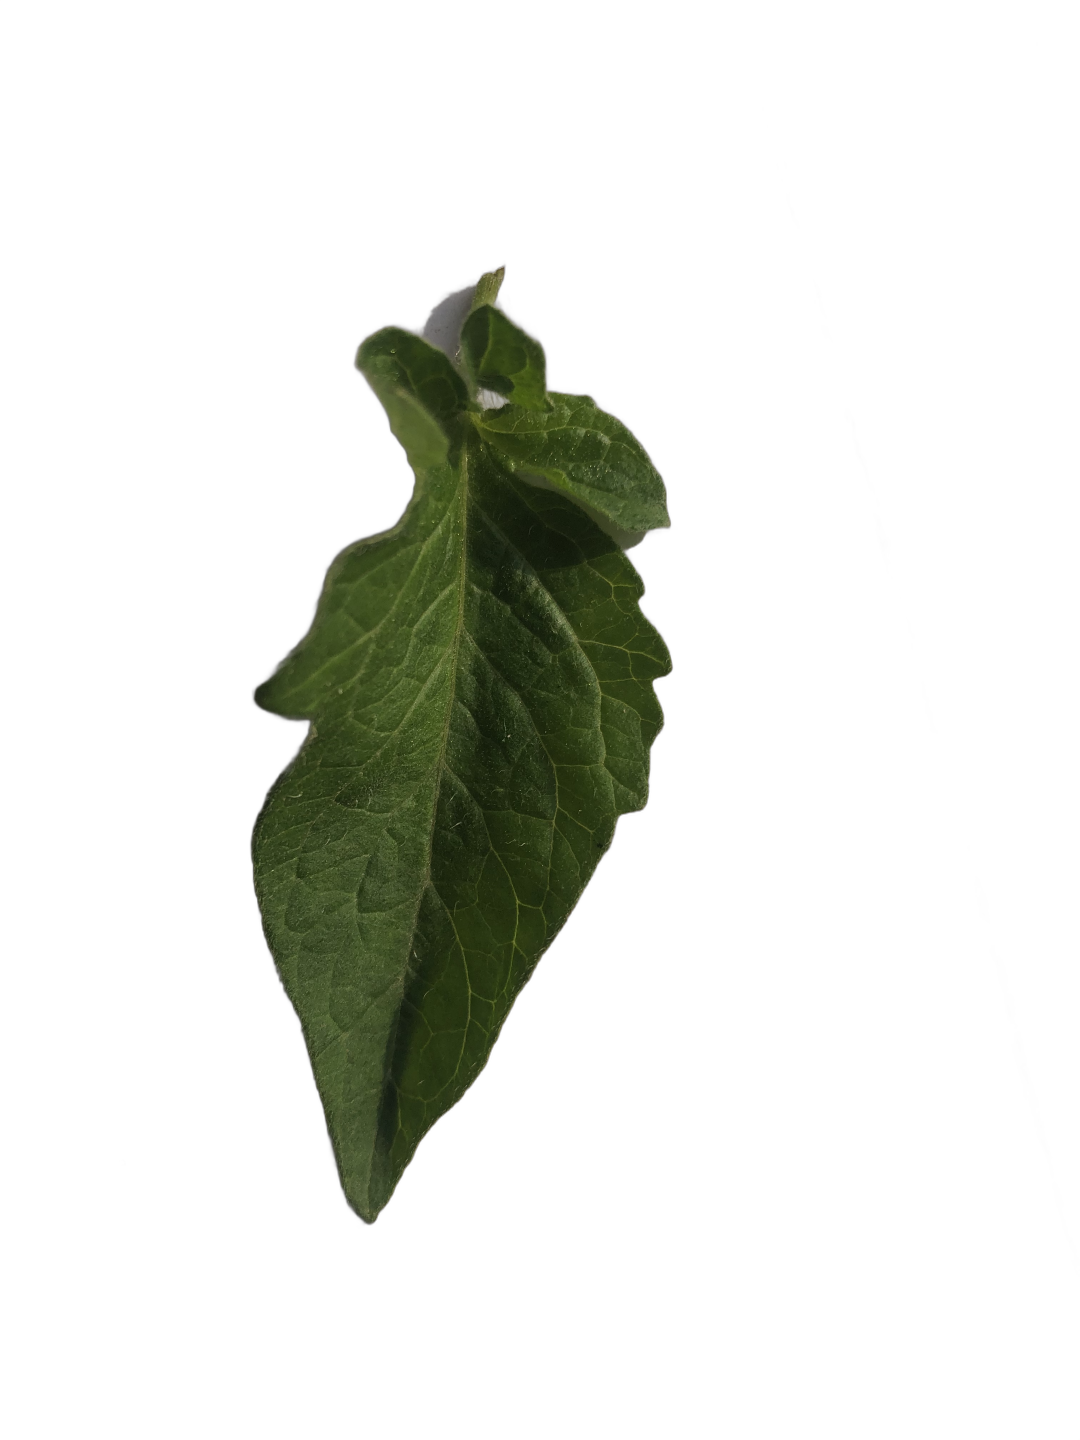
Crop: Tomato
Label: Healthy